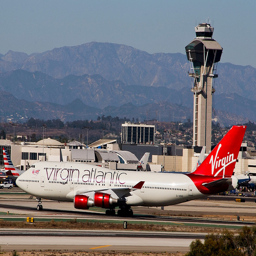
A Virgin Atlantic airliner is preparing for takeoff.
The huge airliner has four engines on it's wings.
a white and red plane is on a runway
A virgin plane getting ready to take off from the airport
a virgin atlantic plane on an airport runway.